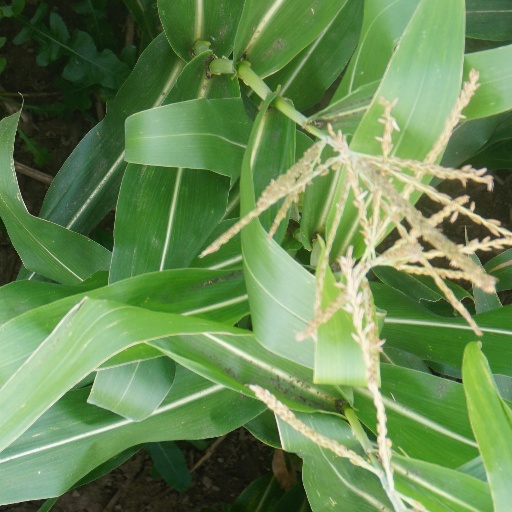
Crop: maize; corn